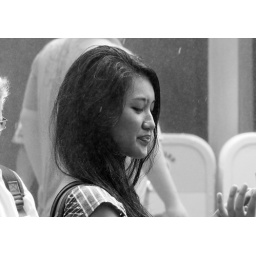
girl standing in steam